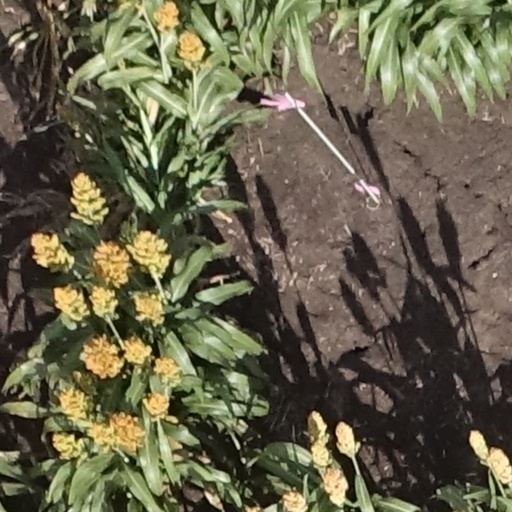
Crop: sorghum